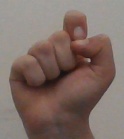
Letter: fa